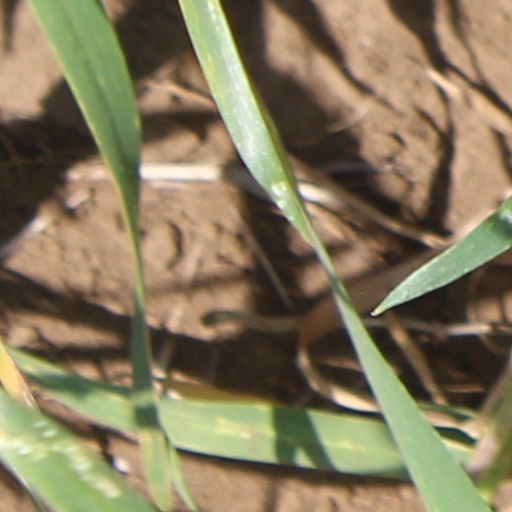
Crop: wheat